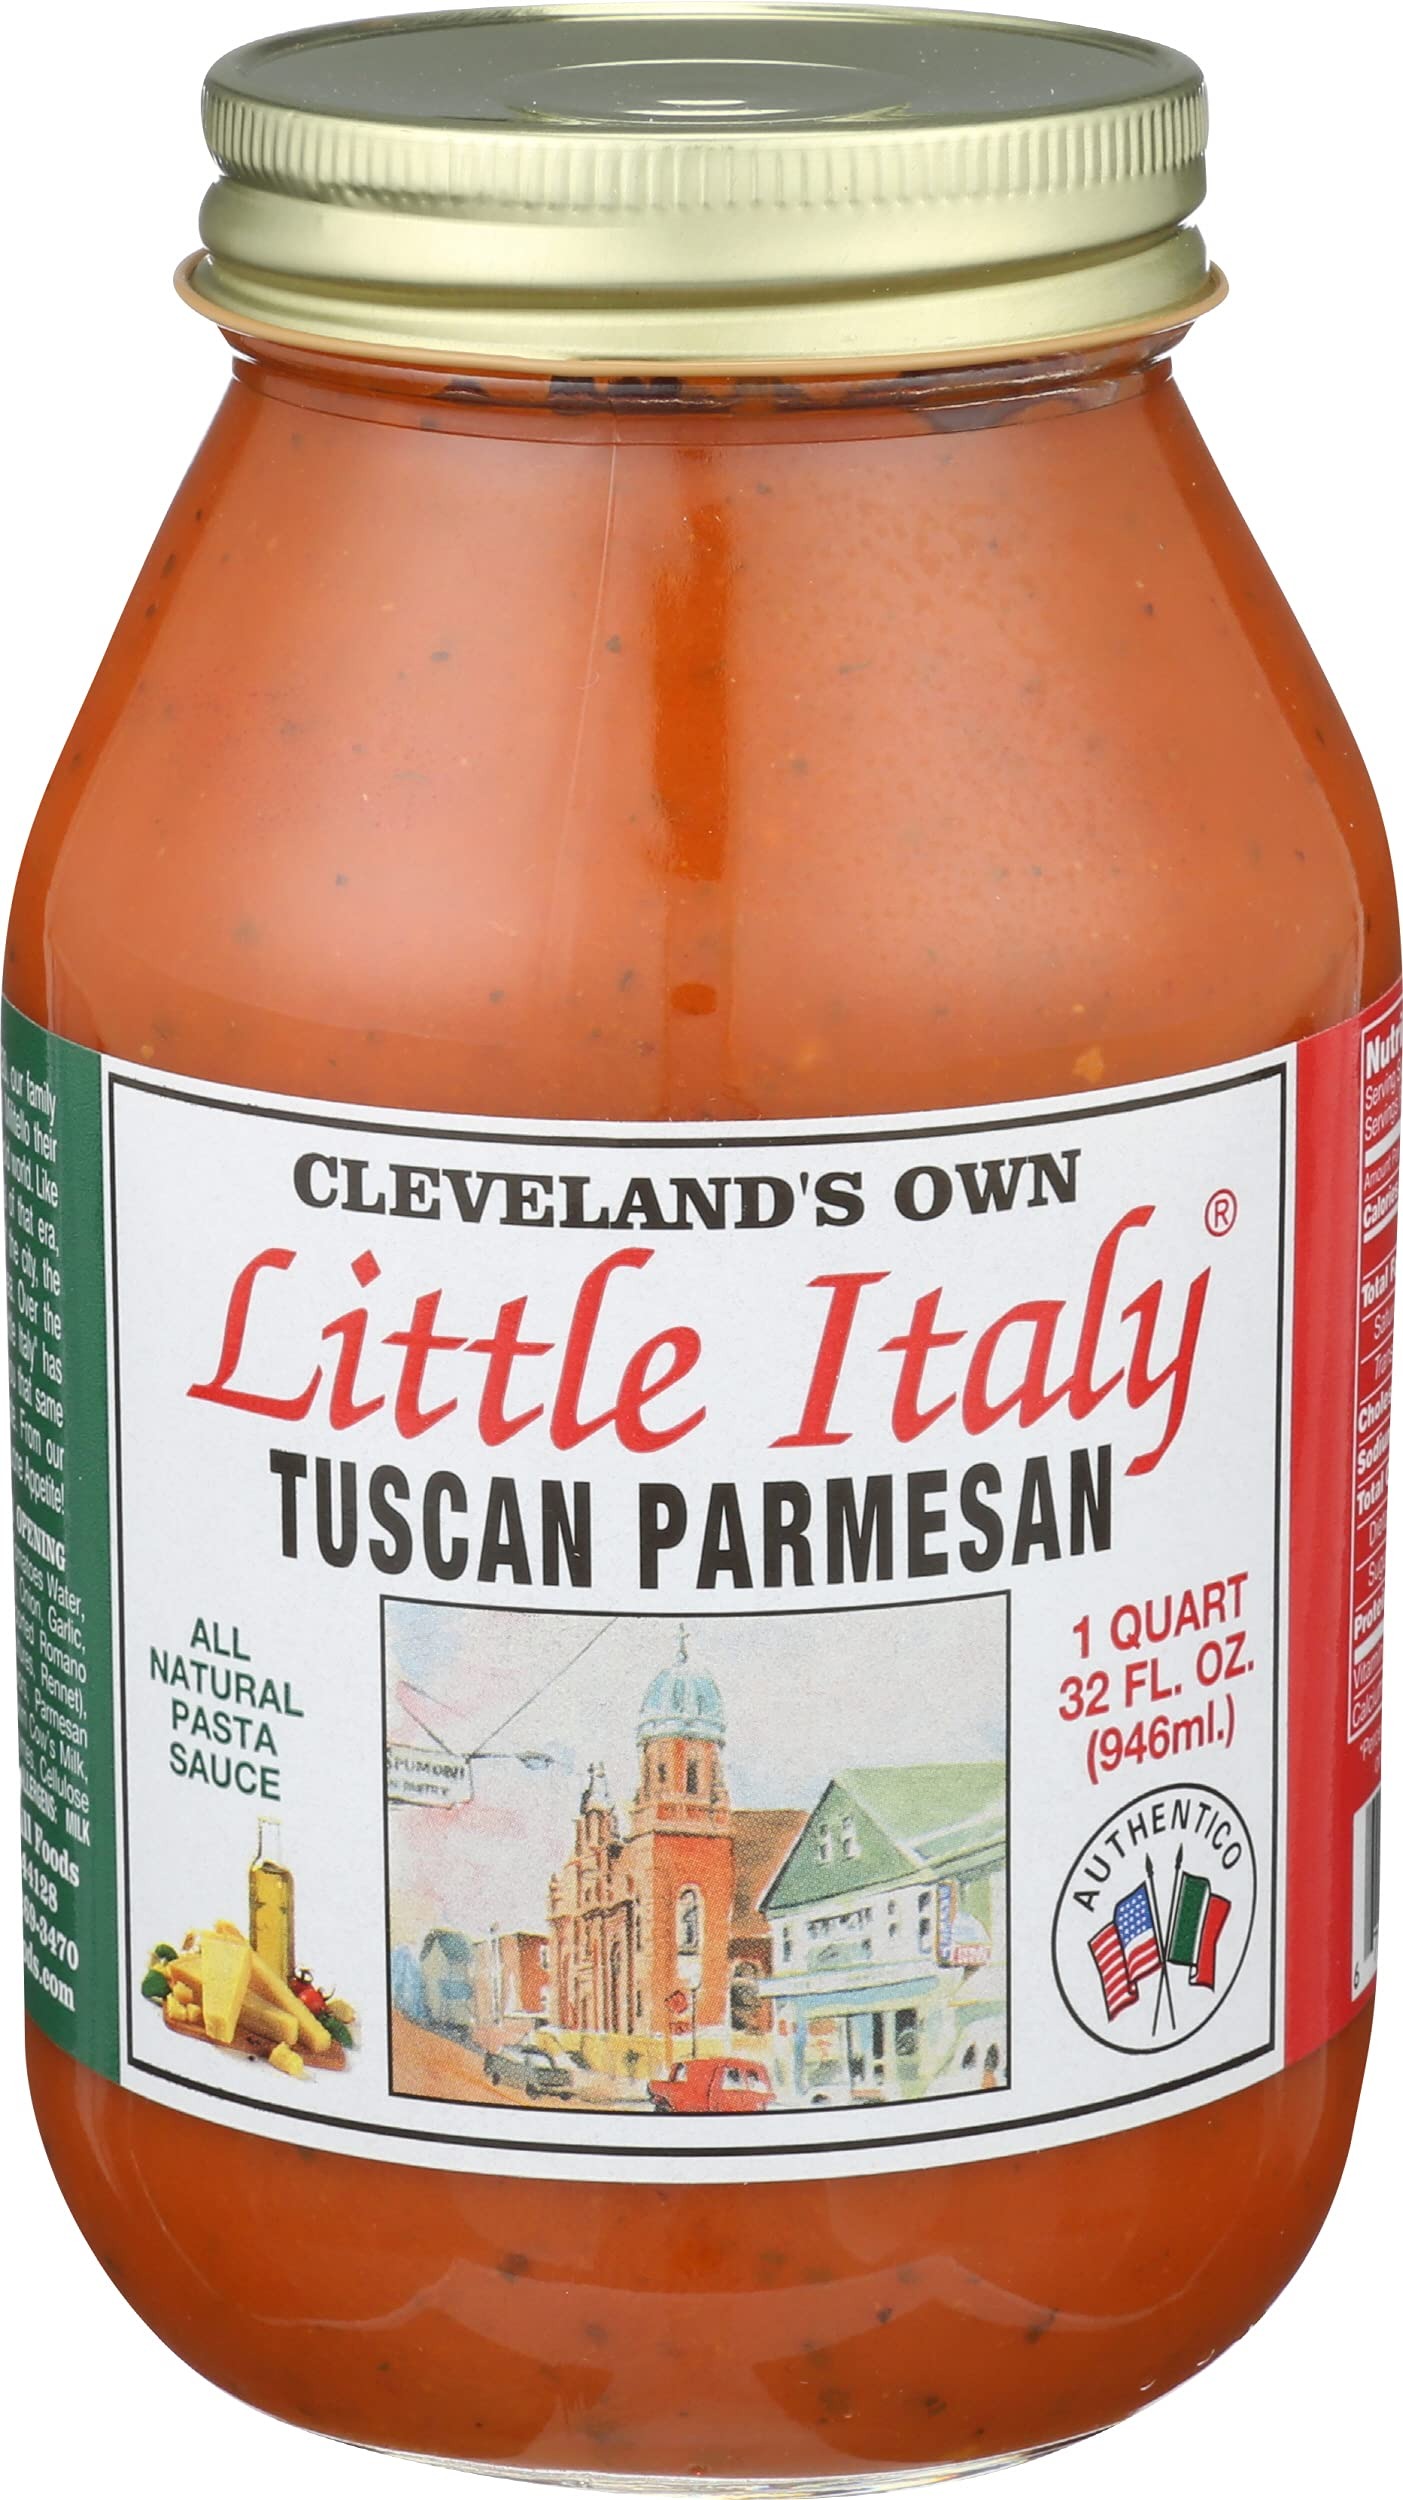
Item Name: Generic L.ittle Italy Parmesan Pasta Sauce 32 oz (Pack of 12)
Bullet Point 1: Premium Ingredients: Made with high-quality, natural ingredients to ensure a fresh and authentic taste in every bite.
Bullet Point 2: Rich and Flavorful: Each sauce is crafted to deliver a rich and flavorful experience, perfect for enhancing your favorite dishes.
Bullet Point 3: Versatile Use: Ideal for pasta, pizzas, casseroles, and more, making it a versatile addition to your kitchen pantry.
Bullet Point 4: Gourmet Quality: Brings restaurant-quality taste to your home-cooked meals, impressing family and guests alike.
Bullet Point 5: Homemade Taste: Delivers a homemade taste that captures the essence of traditional recipes passed down through generations.
Bullet Point 6: Perfect for Any Occasion: Whether it’s a quick weeknight dinner or a special family gathering, these sauces make every meal memorable.
Product Description: Delight in the rich, savory flavor of Parmesan cheese in this creamy pasta sauce.
Value: 32.0
Unit: Ounce

Price: 118.4